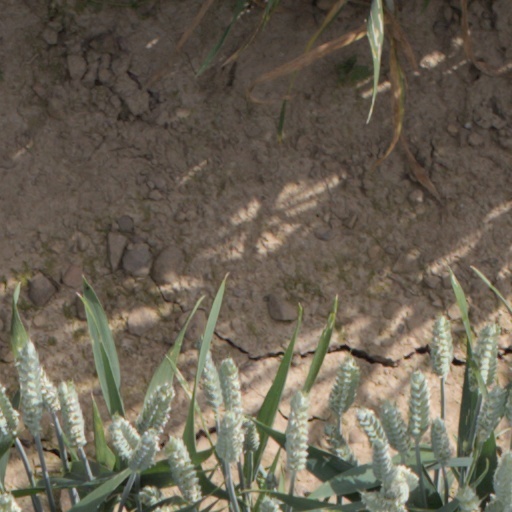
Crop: wheat